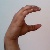
The image shows a hand gesture representing the letter 'C' in Indian Sign Language.